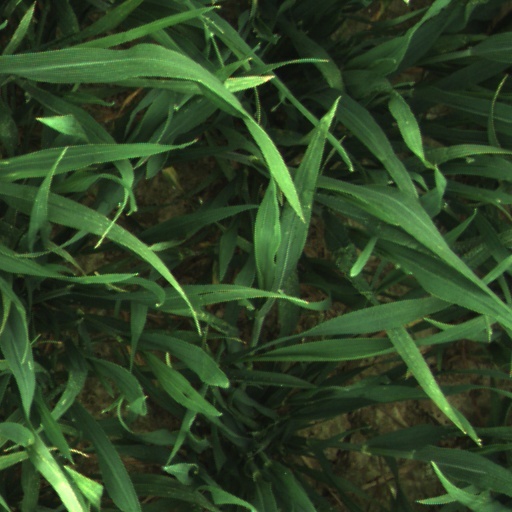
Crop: wheat